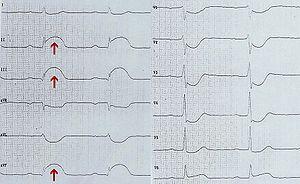
Le syndrome coronarien aigu est l'obstruction d'une ou plusieurs artères coronaires. Il se différencie de la crise d'angor stable par la persistance d'une douleur thoracique malgré l’arrêt du facteur déclenchant ou la prise de médicaments spécifiques. Au-delà de six heures, la partie du myocarde qui n'est plus vascularisée se nécrose ; on parle alors d'infarctus du myocarde proprement dit.